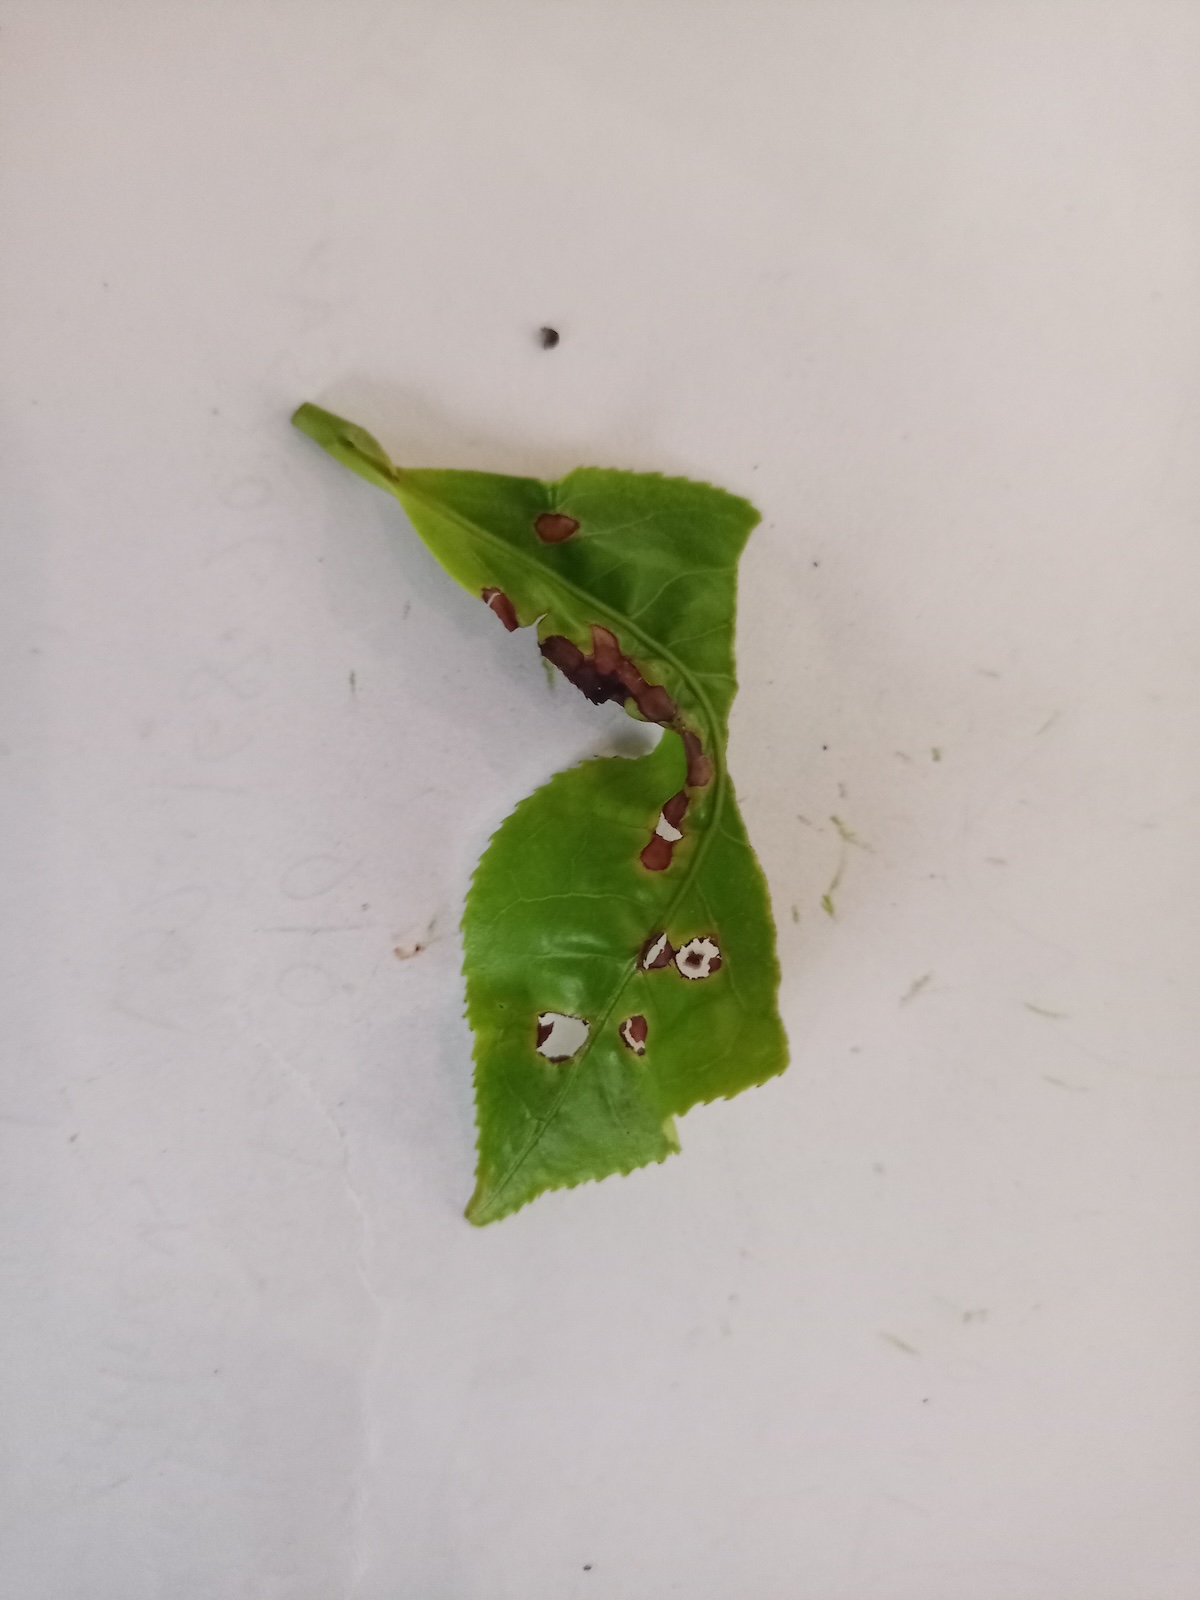
Label: Green mirid bug